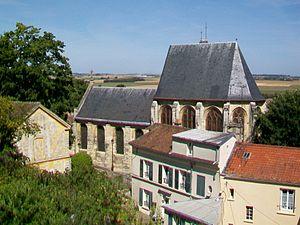
Vue sur l'église depuis la terrasse devant le portail est du château.
L'église Saint-Acceul, située à Écouen, dans le Val-d'Oise, est la seule église en France placée sous le vocable de ce saint, mais elle possède une relique d'Andéol du Vivarais qui semble être le patron véritable de l'église. Le chœur et son collatéral ont été édifiés entre 1536 et 1554 pour le compte du connétable Anne de Montmorency, et constituent un ensemble élancé et élégant de style gothique flamboyant. Or, la principale richesse de l'église sont ses vitraux Renaissance du milieu du XVIᵉ siècle, qui ornent toutes les fenêtres du chœur et du collatéral. Aucune autre église du département n'a conservé tous ses vitraux d'origine. D'autre part, le clocher Renaissance est demeuré inachevé, et la basse nef construite à l'économique au début du XVIIIᵉ siècle s'accorde mal avec le chœur. L'église et ses vitraux font l'objet d'un classement précoce aux monuments historiques par liste de 1840, au moment même de l'instauration de ce type de protection. Dans ce contexte, la façade principale jusque-là provisoire est construite en 1854 selon un projet du siècle précédent resté sans suite.